Classic (transit bus)

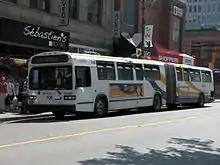
MCI Classic TC60-102N articulated bus operating for Halifax Transit of Halifax, Nova Scotia

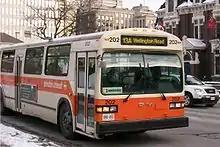
GM Classic operating in London, Ontario

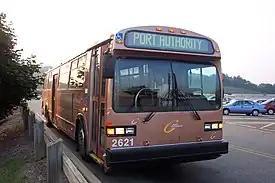
A refurbished and repainted 1996 NovaBus Classic for Port Authority of Allegheny County, one of 171 coaches that PAT had in service until 2011

The 60-foot version was not introduced until 1992, after MCI purchased the Classic design, and only 16 of these articulateds were ever built: 14 for Halifax Transit (Formerly Metro Transit), and two to Réseau de transport de la Capitale (RTC) (Quebec City, Quebec). NovaBus discontinued the articulated Classic in 1993. (This bus is not to be confused with the New Look TA60-102N, a 60-foot articulated bus manufactured by GMC in 1982, which had a Classic front end grafted onto a New Look body, which allowed for a wider front entrance.)